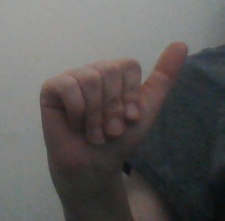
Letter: dhad